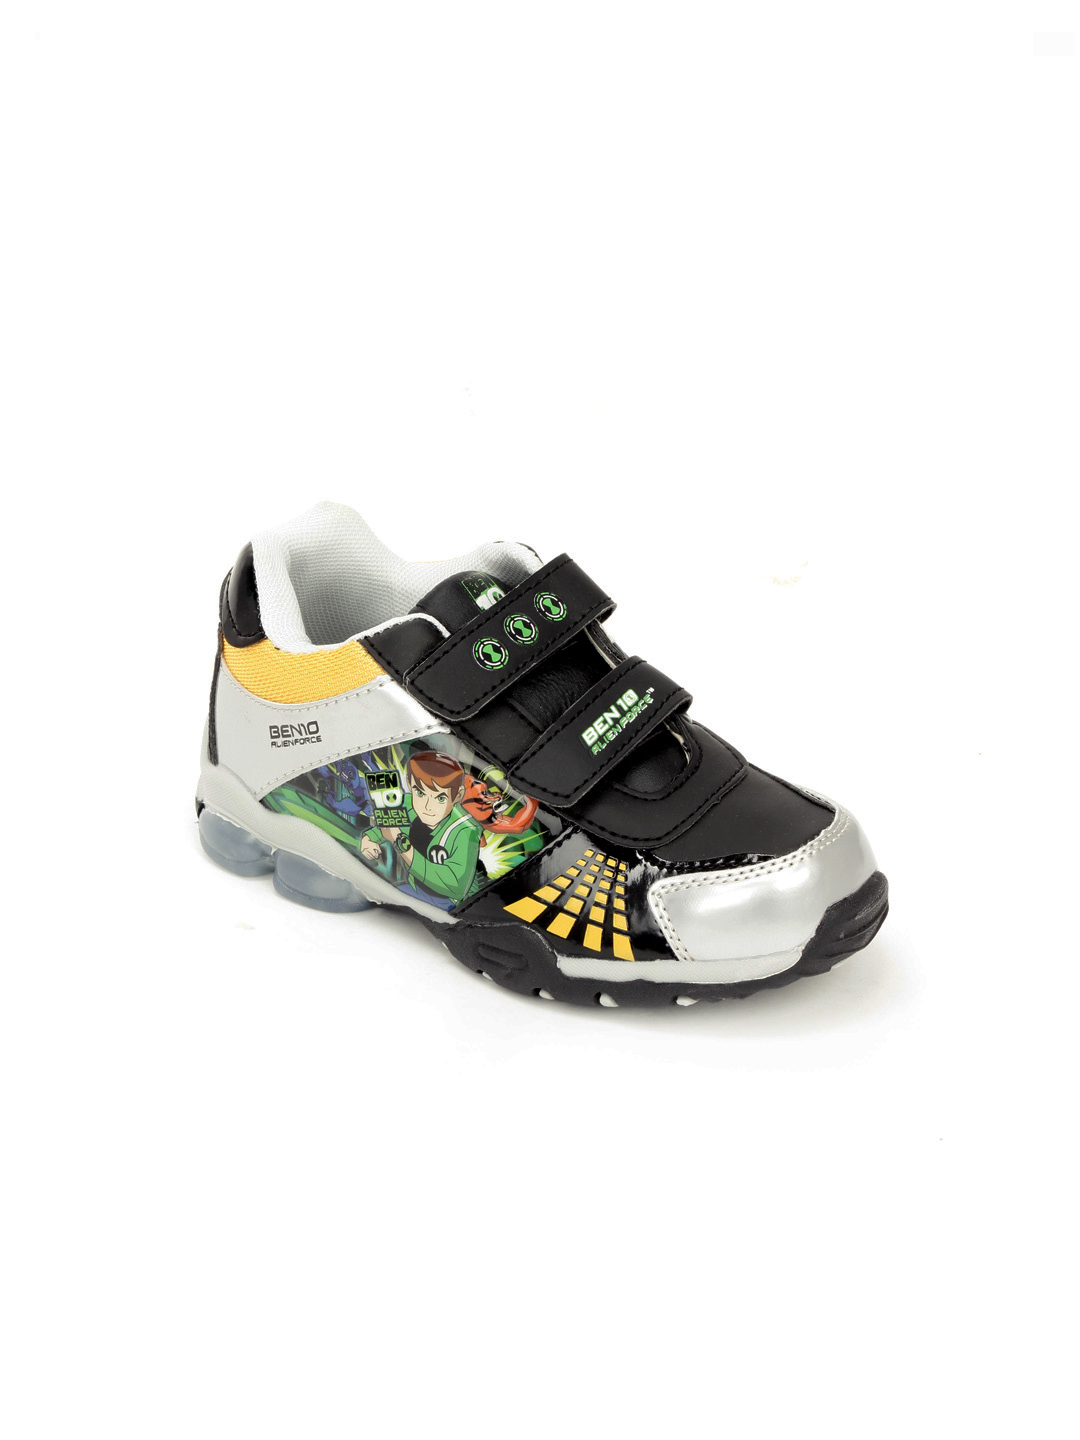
Ben 10 Boys Black & Silver Shoes
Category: Footwear / Shoes / Casual Shoes
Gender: Boys
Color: Black
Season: Fall 2012
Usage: Casual